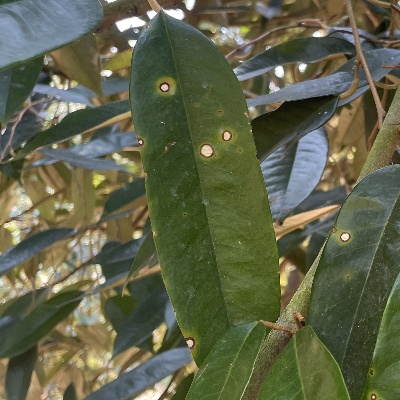
Label: Leaf_Phomopsis